Twelve basic principles of animation

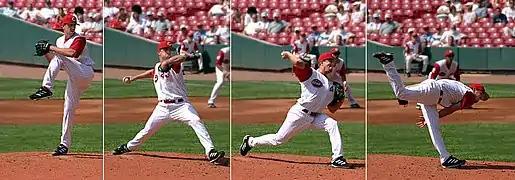
Anticipation: a baseball player making a pitch prepares for the action by winding his arm back.

Anticipation is used to prepare the audience for an action, and to make the action appear more realistic. A dancer jumping off the floor has to bend the knees first; a golfer making a swing has to swing the club back first. The technique can also be used for less physical actions, such as a character looking off-screen to anticipate someone's arrival, or attention focusing on an object that a character is about to pick up.